Macchi C.205 Veltro

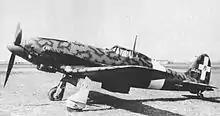
Regia Aeronautica C.205V with a North Africa dust filter.

1° "Stormo" received the first "Veltros" in time to fight over the southern Italian air base. In free-ranging patrols, the wing fielded 24 "Veltros" (around / of all those produced) and nine Folgores in an attempt to intercept enemy aircraft in the area.